Subsidized housing in the United States

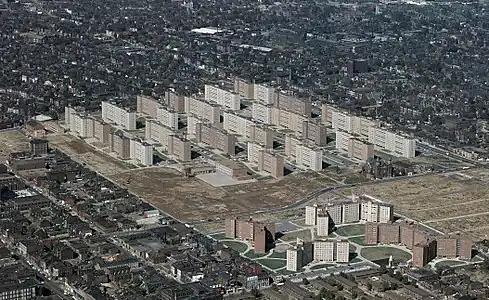
Designed by Minoru Yamasaki, Pruitt and Igoe consisted of the thirty-three buildings pictured. Dramatic images of its demolition made newspapers across the country.

Based on the residential planning concepts of Clarence Stein and Henry Wright, these fifty-two projects are architecturally cohesive, with composed on one to four story row house and apartment buildings, arranged around open spaces, creating traffic-free play spaces that defined community life. Many of these projects were built on slum land, but land acquisition proved difficult, so abandoned industrial sites and vacant land were also purchased. Lexington's two early projects were constructed on an abandoned horse racing track. At Ickes' direction, many of these projects were also segregated, designed and built for either whites or African-Americans. Race was largely determined by the neighborhood surrounding the site, as American residential patterns, in both the North and South, were highly segregated.